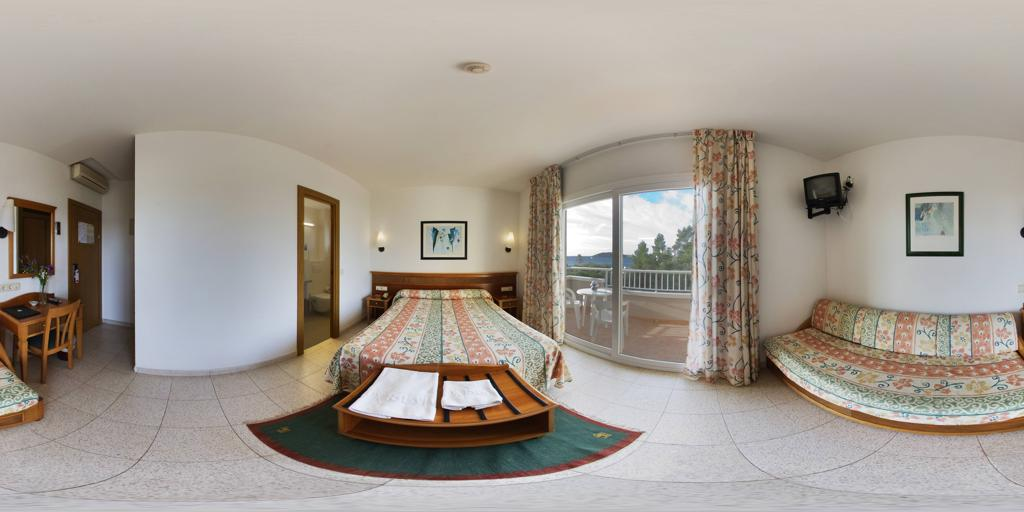
Referred object: the small framed picture above the bed

Referred object: the small wall-mounted television